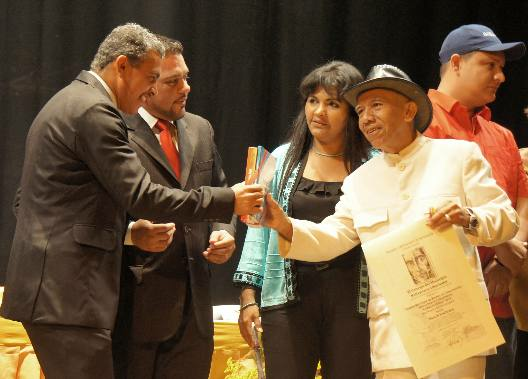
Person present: Yes